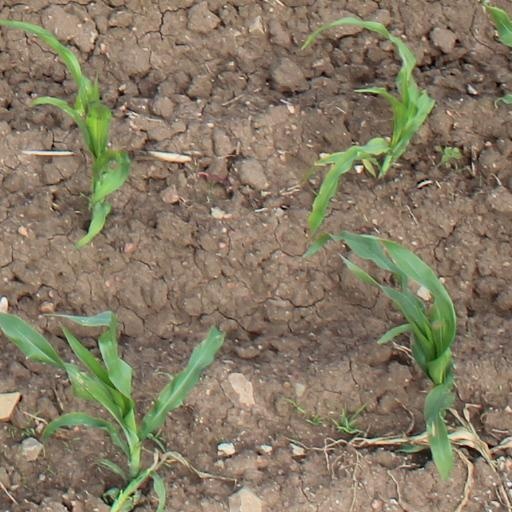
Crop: maize; corn